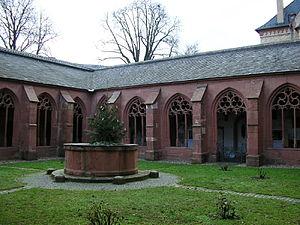
Cloître gothique de l'èglise Saint-Étienne de Mayence, reconstruit de 1968 à 1971 Italiano: Chiostro gotico di Santo Stefano di Magonza, XV secolo
L’église Saint-Étienne a plus de mille ans, puisque c’est en l’an 990 que l'archevêque de Mayence Willigis, qui était en même temps grand chancelier du Saint-Empire romain germanique, fit construire une collégiale de religieux qui devait servir d’oratoire impérial. Le fondateur de la cathédrale fut inhumé en cet endroit en 1011. La date exacte de construction de la basilique à double absidioles et de style otton-préroman est inconnue.